Franeker

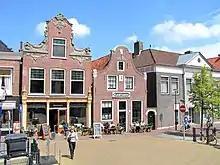
The Eise Eisinga Planetarium (right) and adjacent bar in 2011

At the end of the 15th century, Albert, Duke of Saxony established himself in Franeker, when he had taken over Friesland with the help of the Schieringers led by . On 12 May 1500, the city was besieged by an army of 16,000 dissatisfied Frisians during the , as a result of the high rents and taxes levied by Albert and his sons Henry and George of Saxony. Henry established his seat in the city of Franeker. The Frisians achieved nothing with the siege of the city because they were poorly trained and organised. Duke Albert of Saxony hastily assembled a large army to relieve Henry and the city of Franeker. Finally, the Frisians were defeated on 16 July 1500 and the city was relieved. On 26 March 1501, Henry IV of Saxony gave the city of Franeker a considerable (200 morgen) piece of salt marshland outside the dike, called the Franekerlanden. Three years later, Henry handed over the government of Friesland to his brother George.